Battle of Doornkop

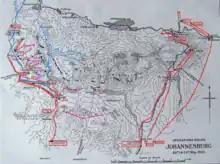
Map of operations around Johannesburg, 1900

On 28 May, having just crossed the Klip River, French's column met unexpected resistance from a heavy bombardment from the Boers. His advance was temporarily halted and he withdrew to re-group. Hamilton by this stage, with his column, was close behind French, and he moved further west to commence a flanking movement. Together with the force of over 20 000, the British had over 30 guns bombarding the Boers defensive position. In addition to their heavy artillery, the Boers had the Long Tom Gun which had been in action at Mafeking.